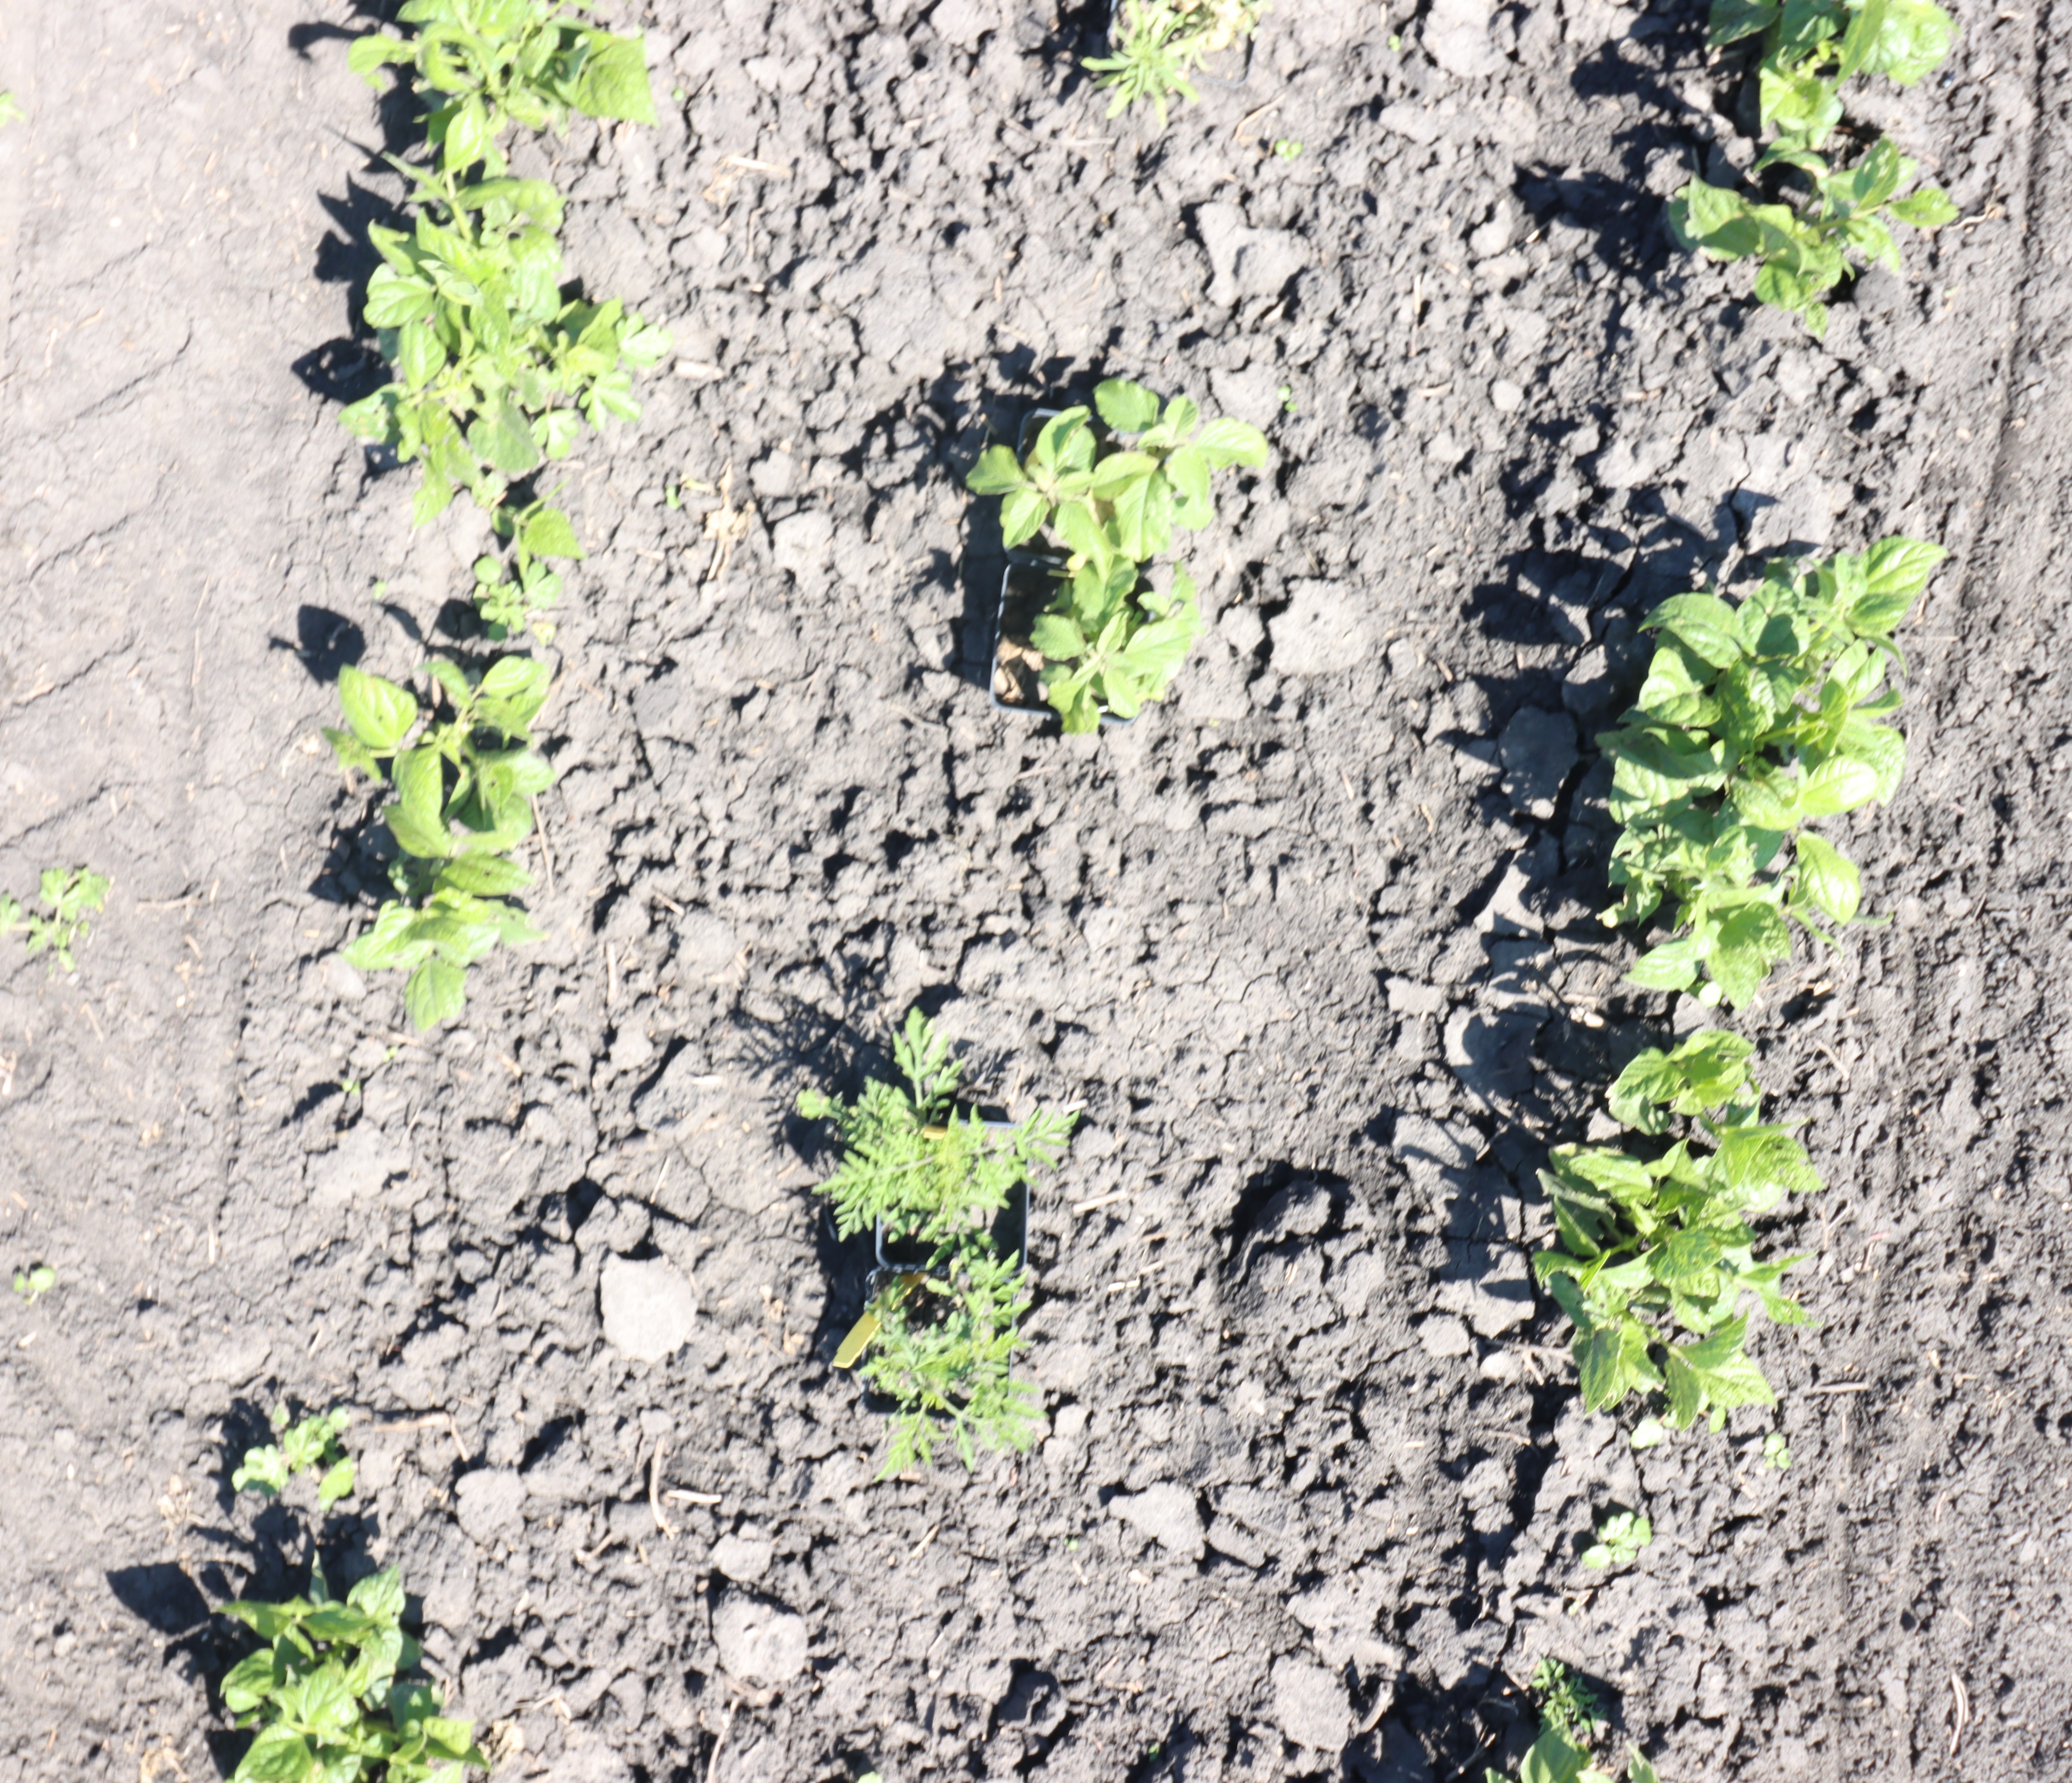
Crop: Black bean
Objects: Blackbean, Blackbean, Blackbean, Blackbean, Blackbean, Blackbean, Kochia, Redroot Pigweed, Redroot Pigweed, Ragweed, Ragweed